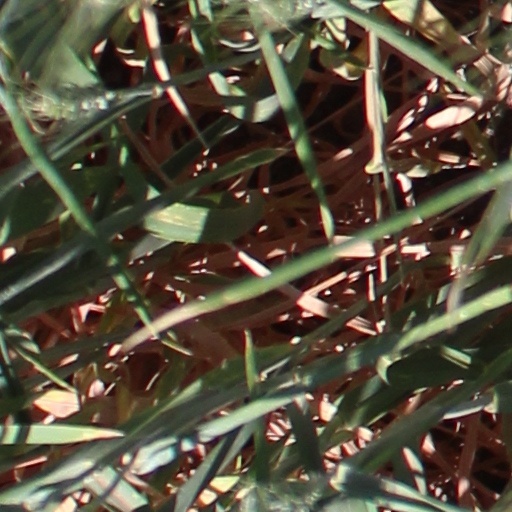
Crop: wheat